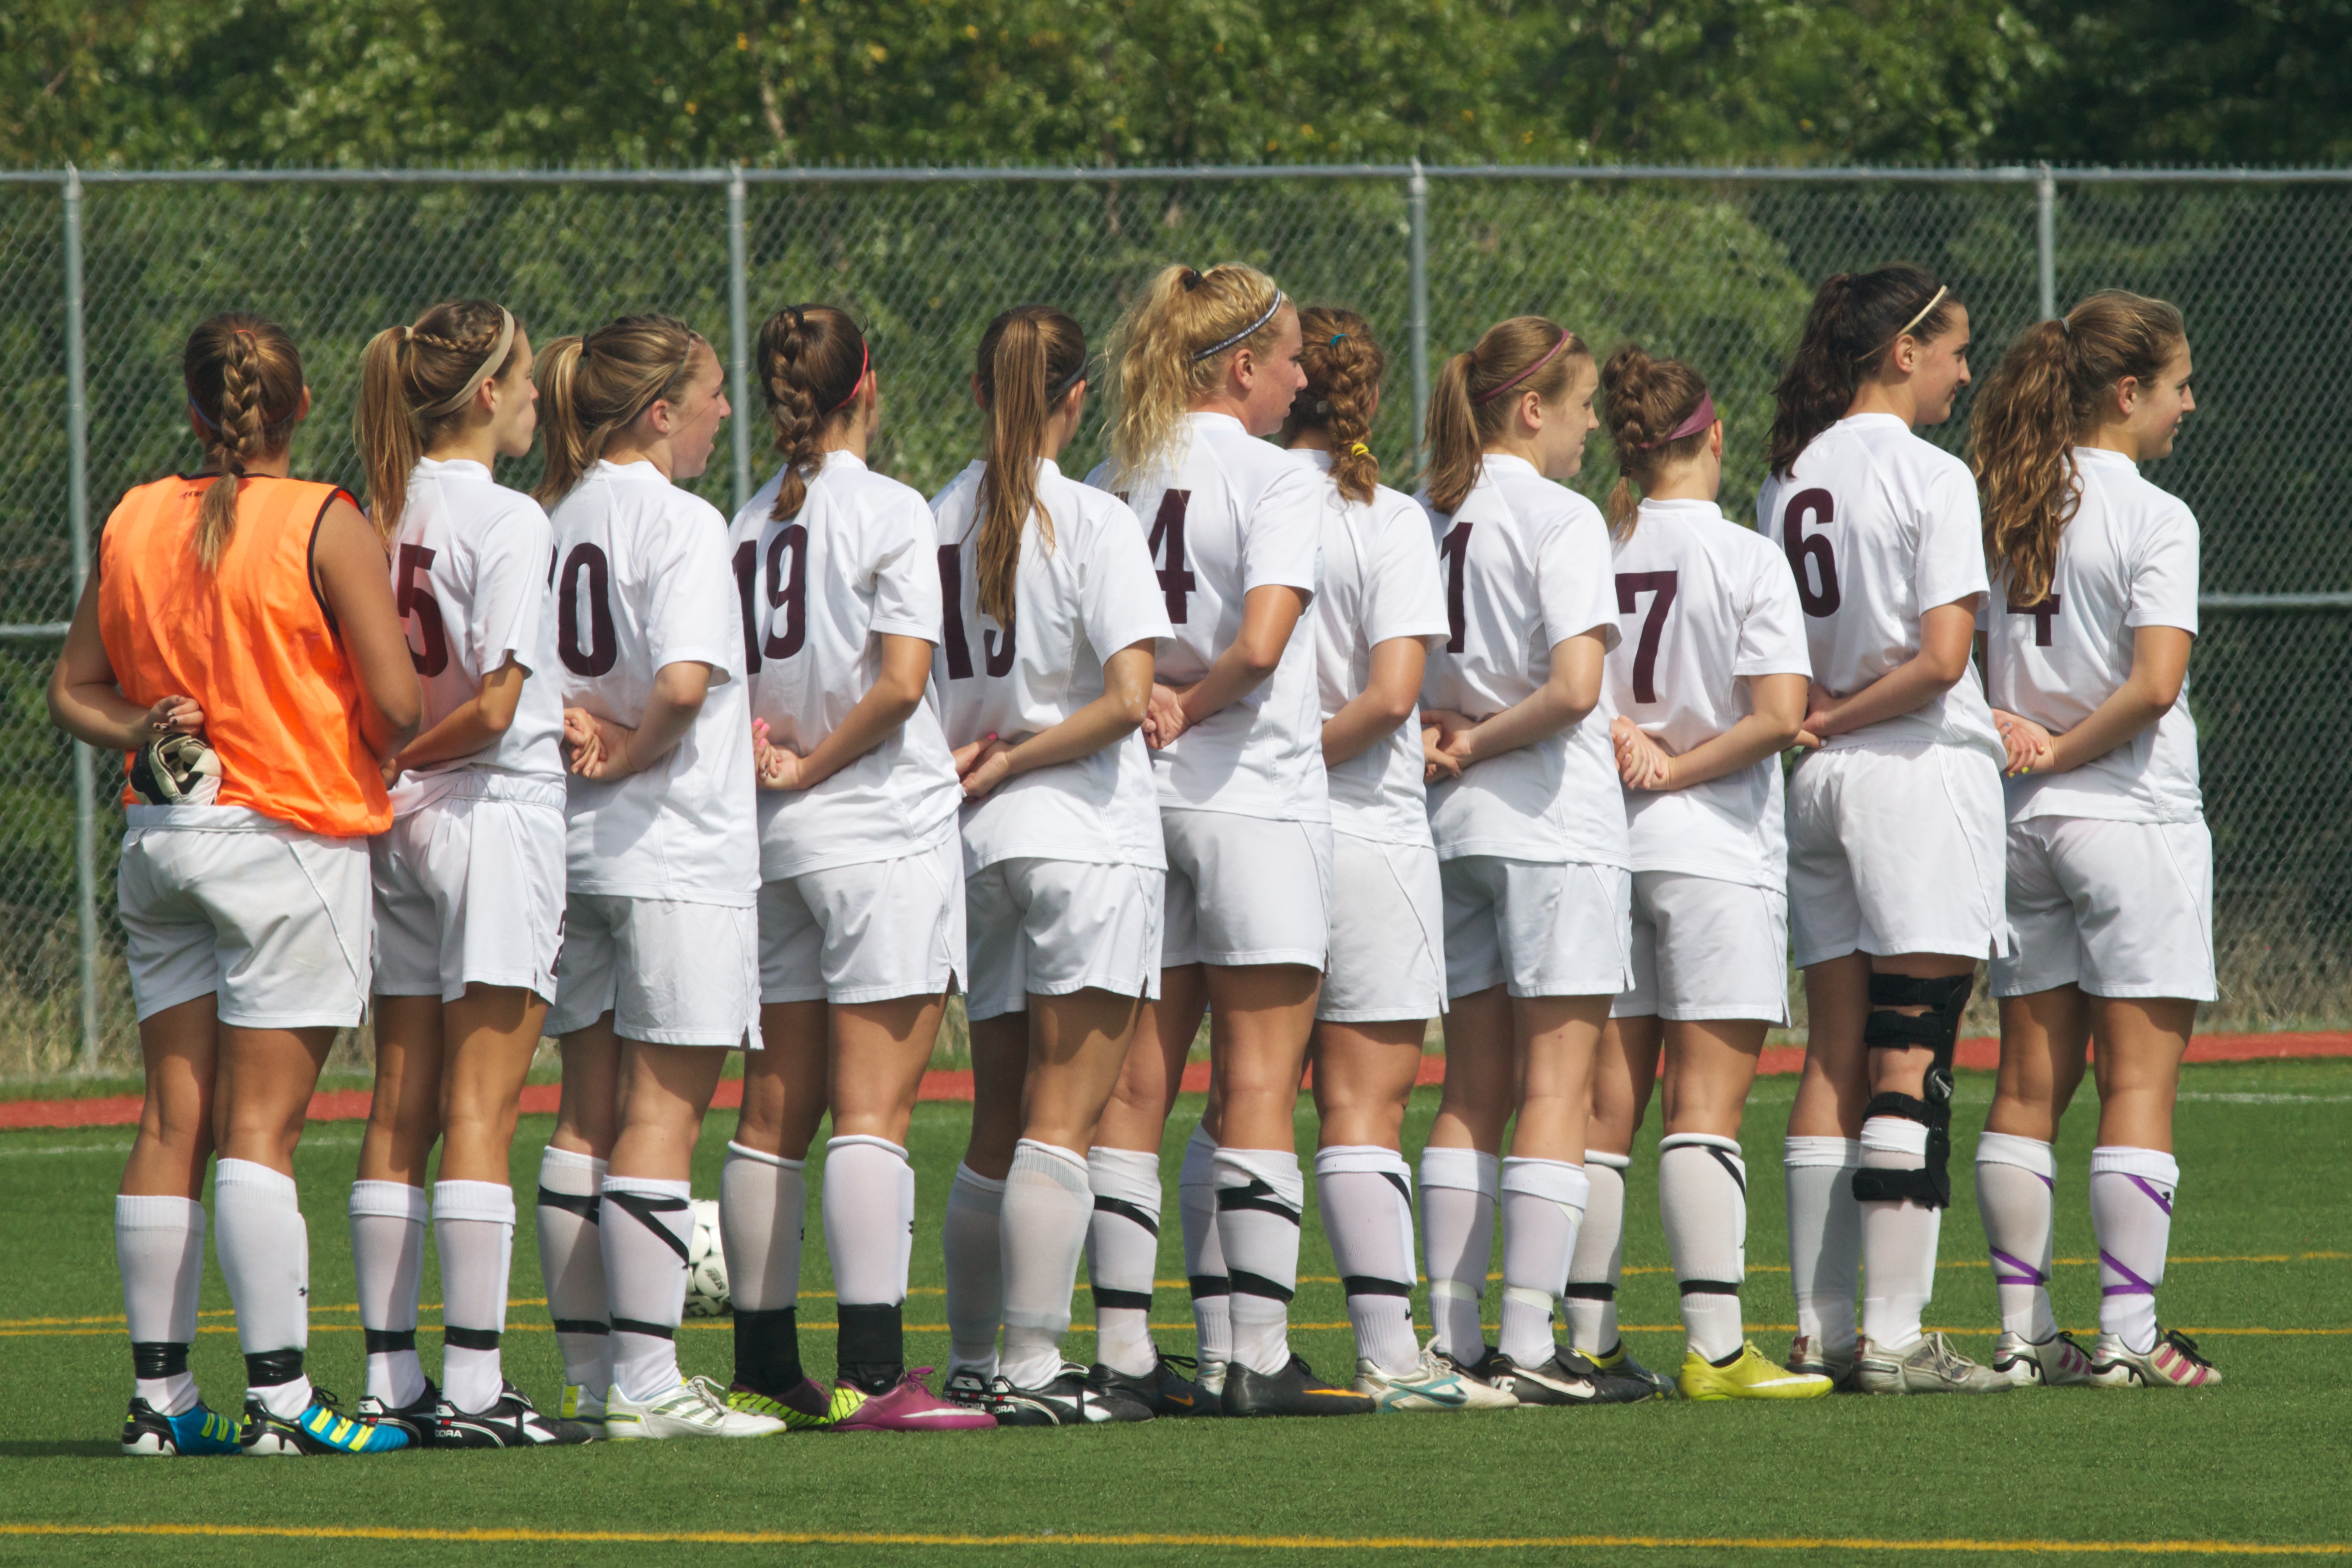
soccer, stadium, player, team, sports, odyssey, football player, competition event, women's football